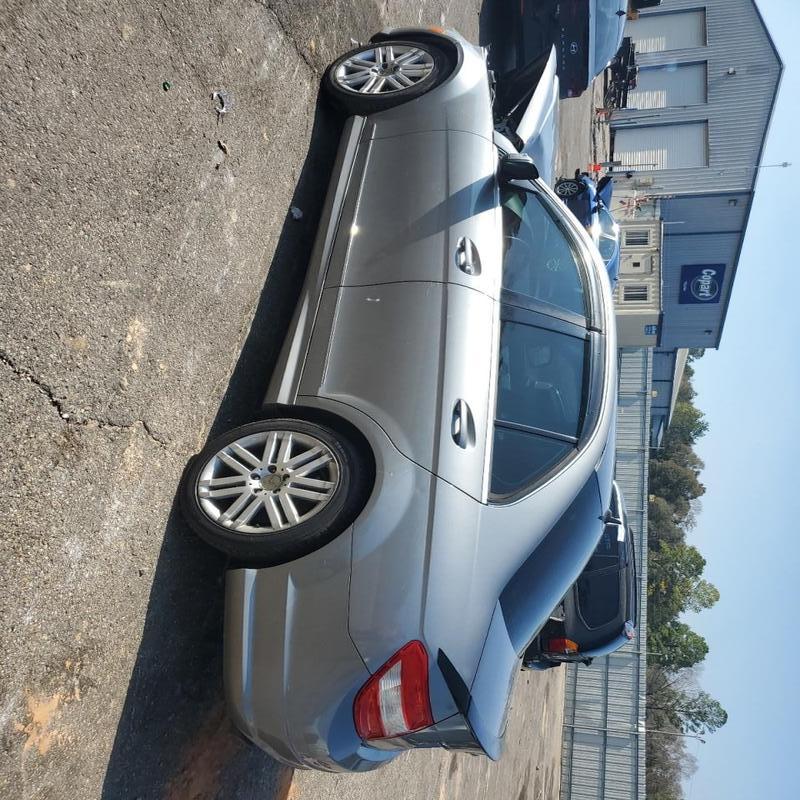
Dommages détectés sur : capot, porte avant gauche, porte arrière gauche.
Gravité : majeur